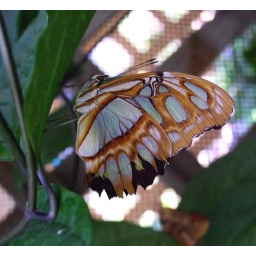
Butterfly at butterfly house at Zoo in San anotonio